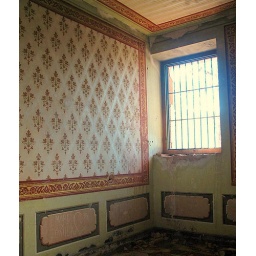
bedroom in a old house